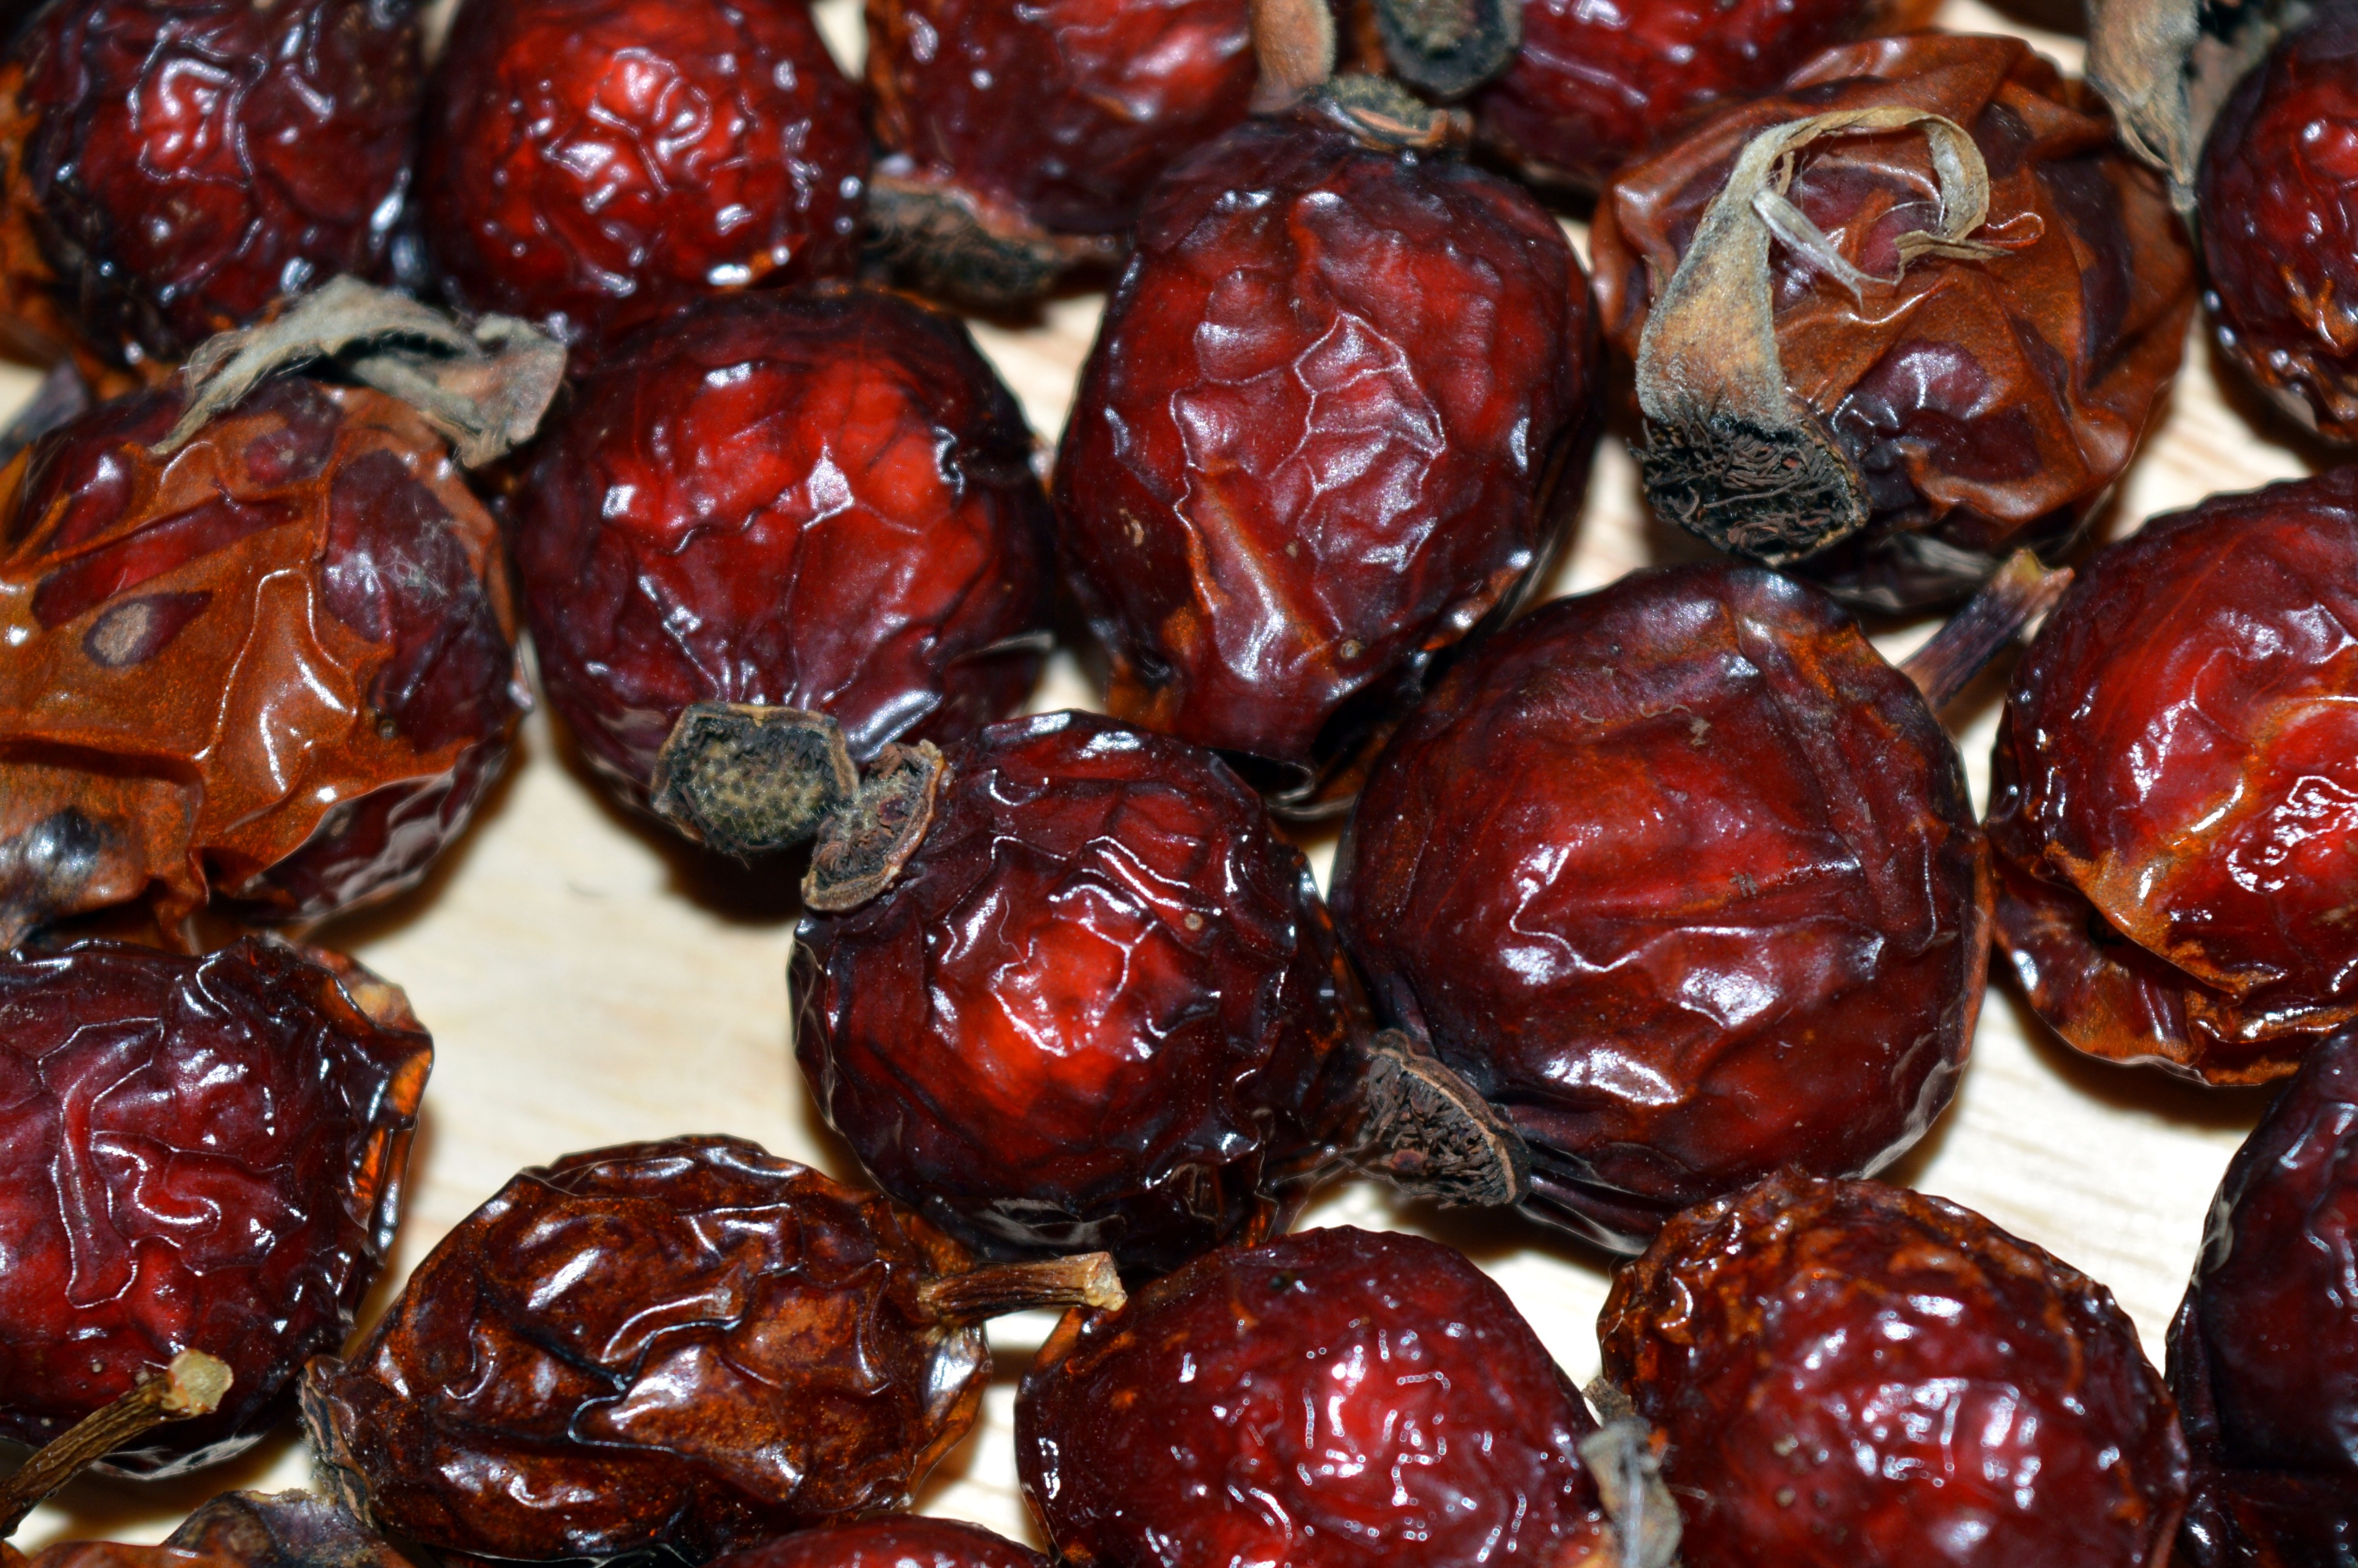
nature, plant, fruit, berry, ripe, food, red, produce, macro, handful, closeup, dessert, cranberry, nutrition, bright, vitamins, organic, wild rose, rose hip, flowering plant, a lot, date palm, folk medicine, natural medicine, land plant, frutti di bosco, zante currant, dried berries